Mohan Peiris

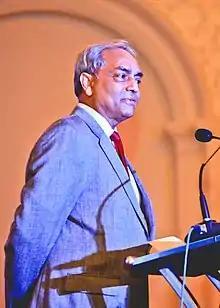

Peter Mohan Maithree Peiris, PC is a Sri Lankan lawyer and diplomat. He served as the Attorney General of Sri Lanka from 2008 to 2011 and was the "de facto" Chief Justice of Sri Lanka from 2013 to 2015 when President Maithripala Sirisena declared his appointment void ab initio in 2015. He has been serving as the Permanent Representative of Sri Lanka to the United Nations since January 2021 and was elected Vice President of the 78th session of the United Nations General Assembly in June 2023.